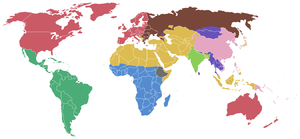
Civilisations dépeintes par Samuel P. Huntington dans Le Choc des civilisations, en utilisant le fond de carte Image:BlankMap-World.png.
Le terme civilisation — dérivé indirectement du latin civis — a été utilisé de différentes manières au cours de l'histoire.
Le Choc des civilisations est le titre d'un essai d'analyse politique rédigé par l'Américain Samuel Huntington, professeur à Harvard, paru en 1996 et traduit en français en 1997. Très controversé depuis sa parution, l'ouvrage a donné lieu à de nombreux débats. La théorie développée par Huntington avait été initialement publiée dans un article de la revue Foreign Affairs à l'été 1993. Cet article ayant suscité de nombreuses réactions aussi bien positives que négatives, Huntington a souhaité approfondir sa théorie et en développer tous les aspects en publiant un livre sous le nom The Clash of Civilizations and the Remaking of World Order.